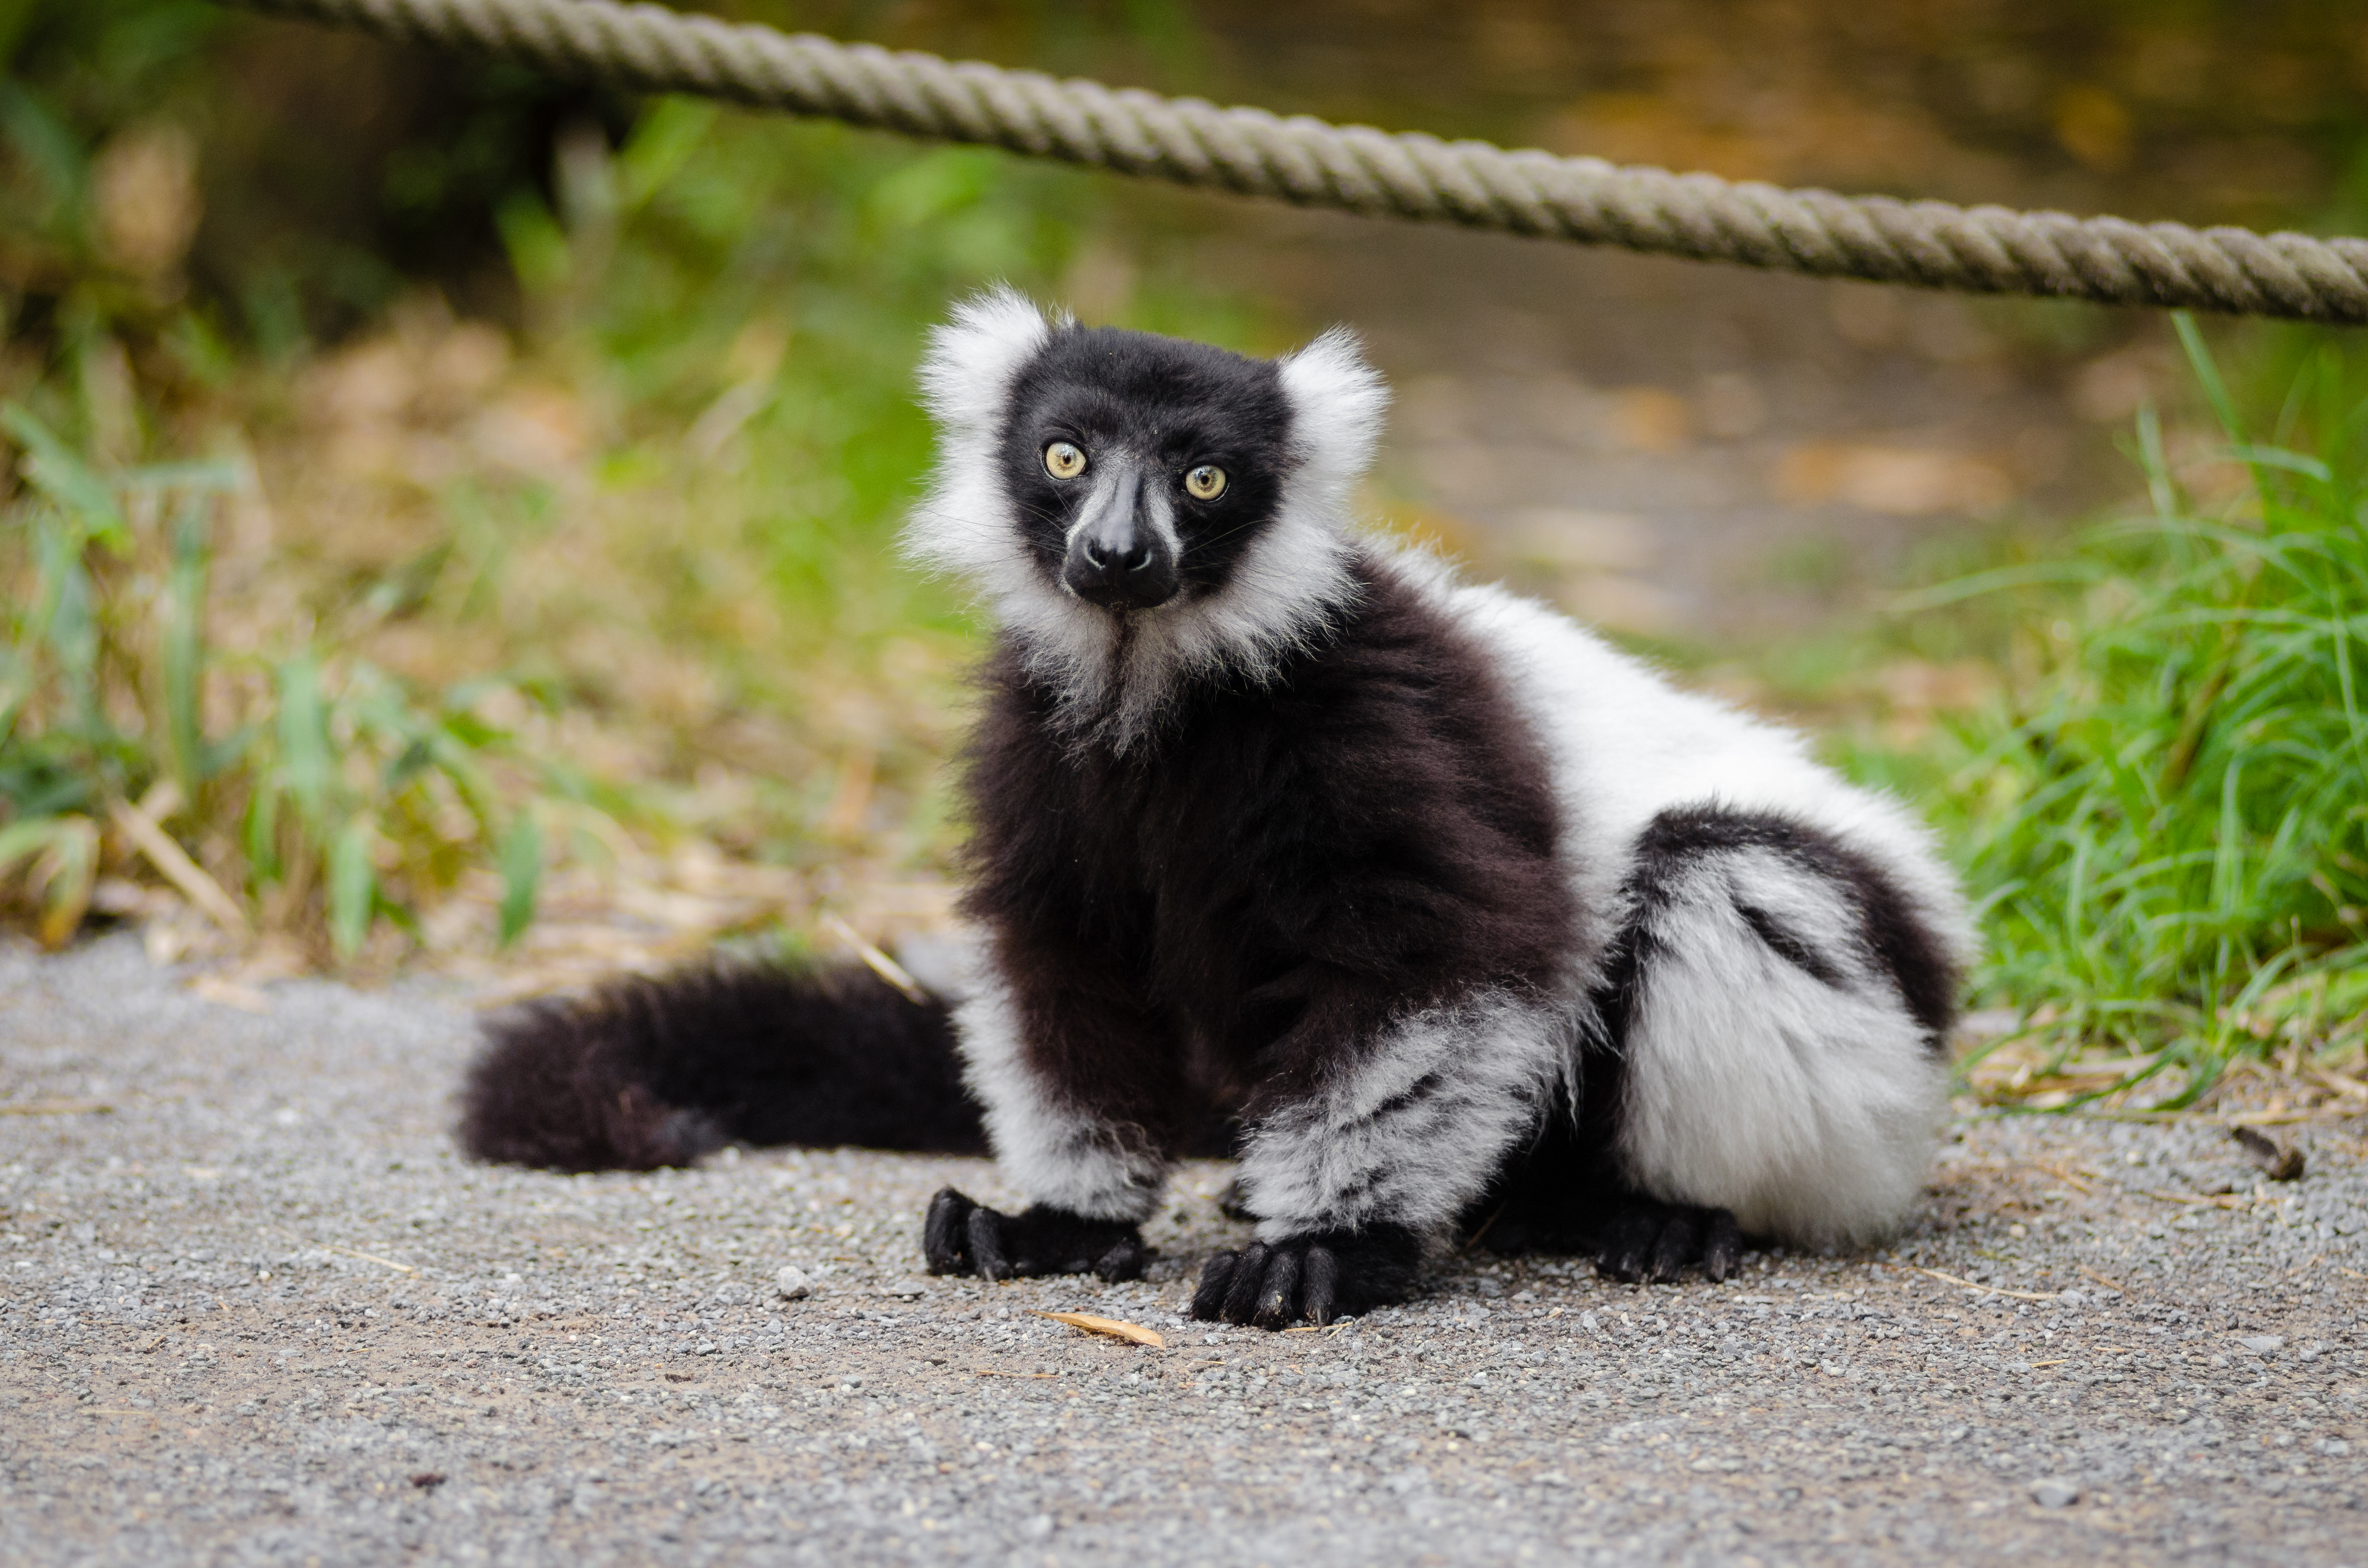
animal, wildlife, zoo, mammal, fauna, primate, gibbon, madagascar, vertebrate, lemur, new world monkey